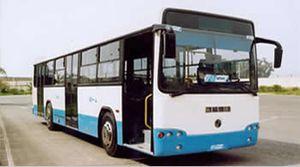
La Société nationale des véhicules industriels, ou SNVI, anciennement « Société nationale de construction mécanique », est un constructeur de véhicules industriels et de bus situé à Alger, en Algérie. Il conçoit et fabrique des véhicules utilitaires moyens et lourds, des bus pour le transport urbain et interurbain et des véhicules spéciaux comme les camions anti-incendie, tout-terrain ou pour le secteur militaire et la protection civile.
SNVI 100 V8 est un autobus construit par le constructeur algérien SNVI. SNVI 100 V8 est un autobus interurbain de transport de personnes d'une capacité de 100 places.